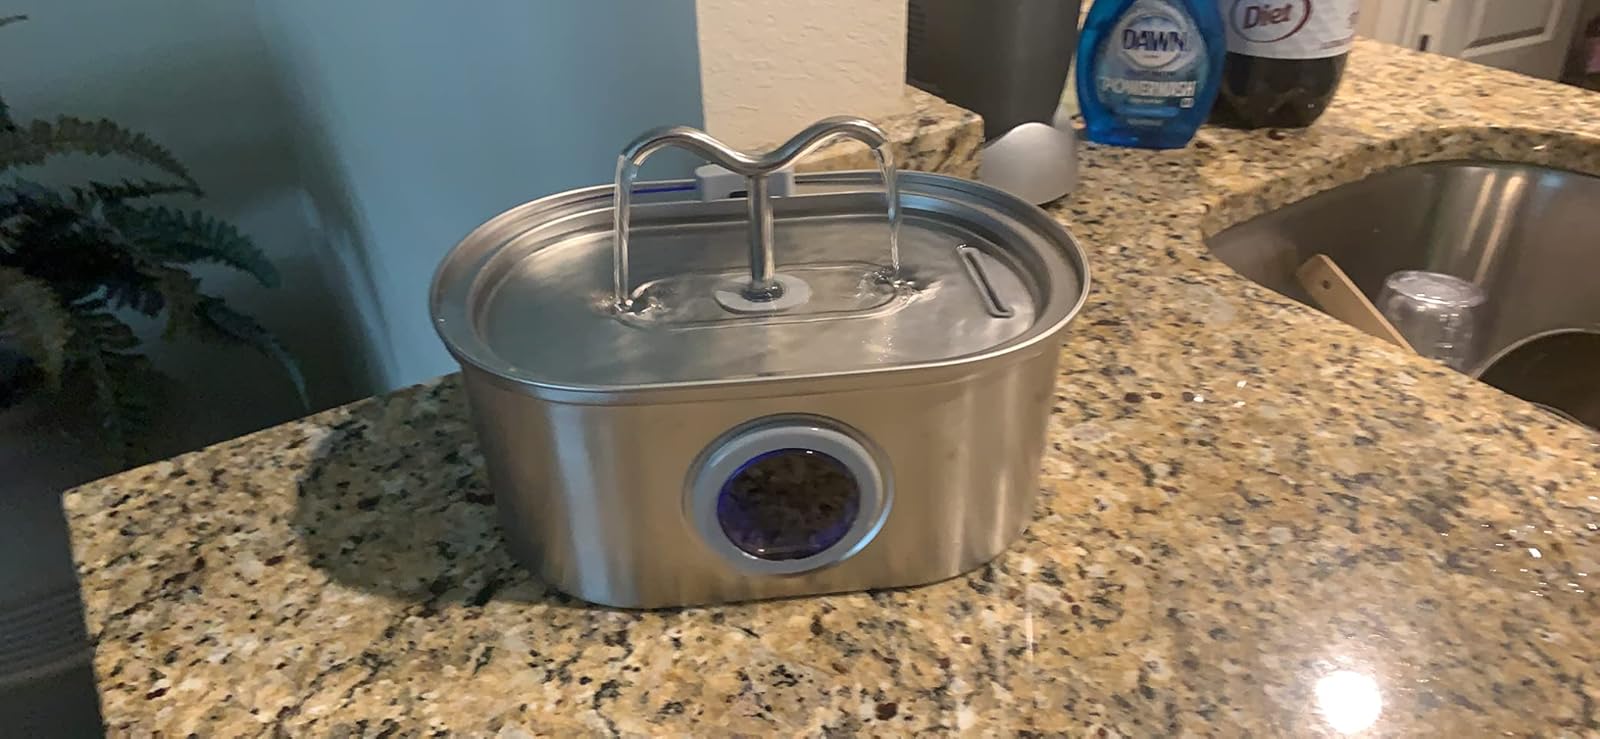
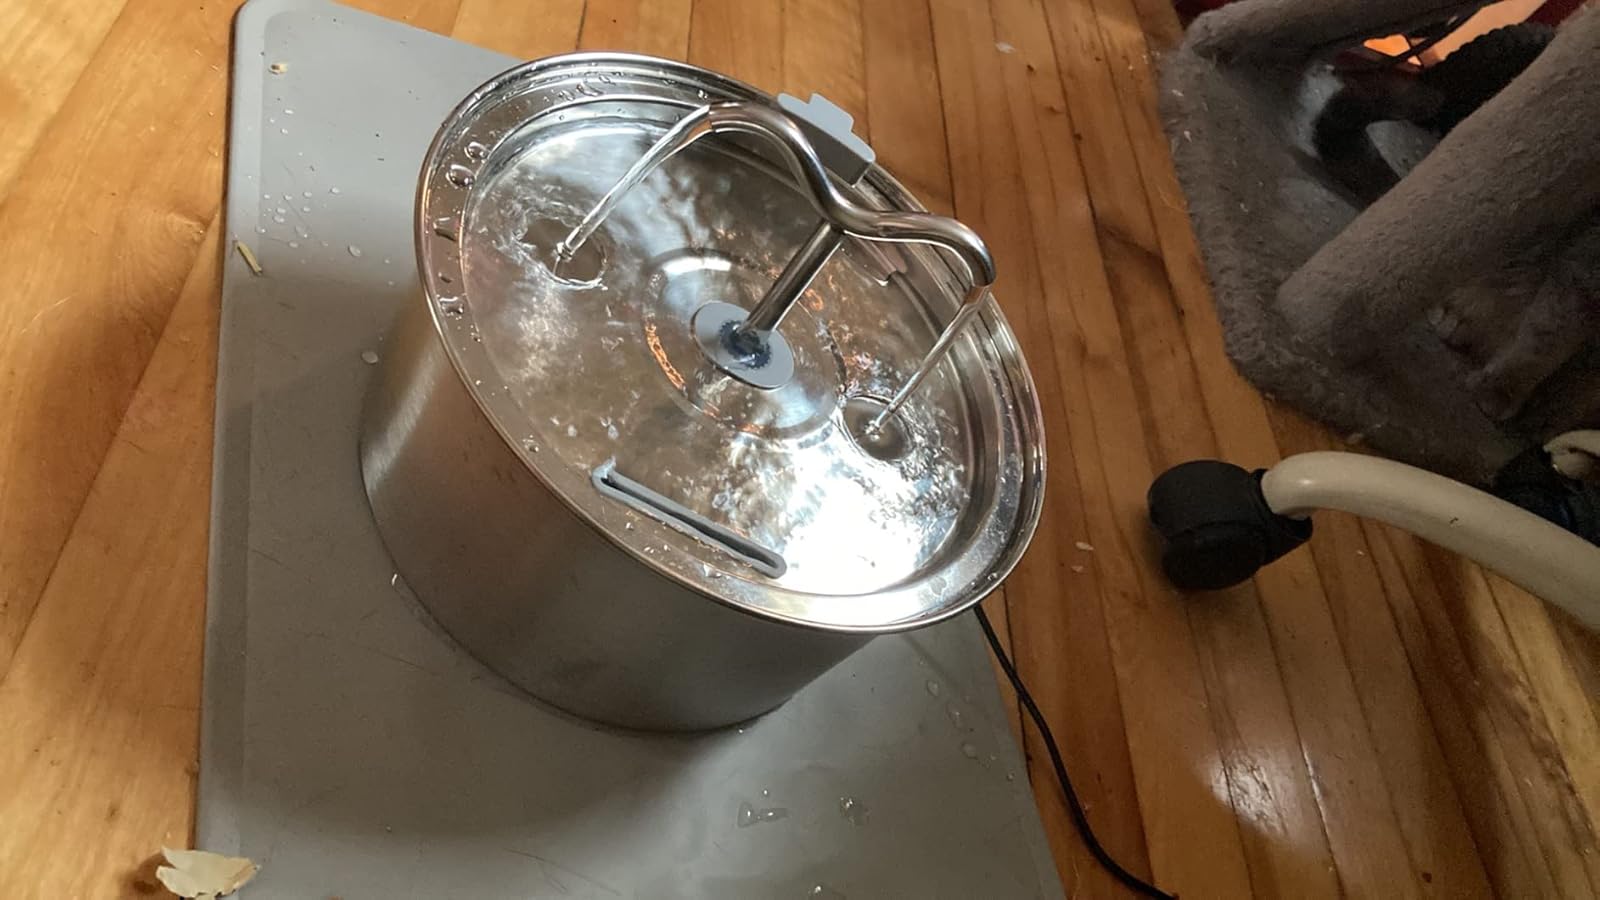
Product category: items_bowl
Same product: no